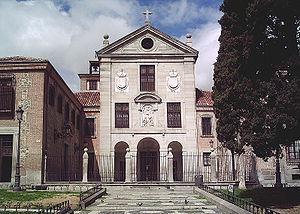
Le monastère de l'Incarnation est un monument de Madrid.
Mariana de San José est une moniale espagnole, appartenant à la congrégation des augustines récollettes contemplatives. Promotrice de la stricte observance, elle a fondé un certain nombre de monastères déchaussés et composé quelques écrits mystiques.